PHECC

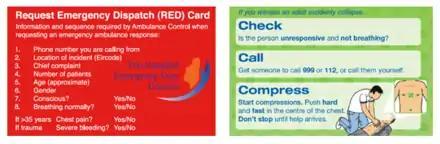
Red card used by first responders

The Red Card has been developed by PHECC to help responders prepare prior to calling an ambulance. The card will prompt appropriate information from the Garda Síochána and Fire Service personnel on-scene who require an emergency ambulance to attend.